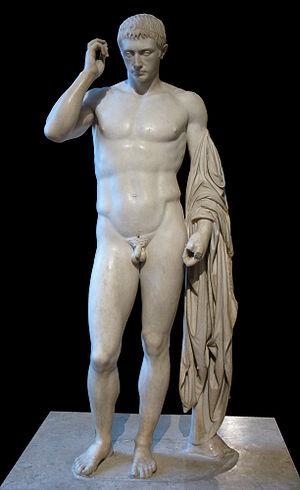
Statue de Marcellus précédemment identifiée comme «
Le musée du Louvre est un musée situé à Paris, en France.
Le nu est un genre artistique qui consiste en la représentation du corps humain dans un état de nudité, et — par synecdoque – dans tout état qui fasse allusion à sa possible nudité, même si celle-ci n'est pas exactement représentée.
L’art romain est l'art produit dans les territoires de la Rome antique, depuis la fondation de Rome jusqu'à la chute de l'Empire d'occident. Il prend un véritable essor au contact de l'art grec que les historiens de l'art, au XIXᵉ siècle, lui reprocheront d'imiter, et trouve de nouvelles influences dans les régions soumises par l'Empire.